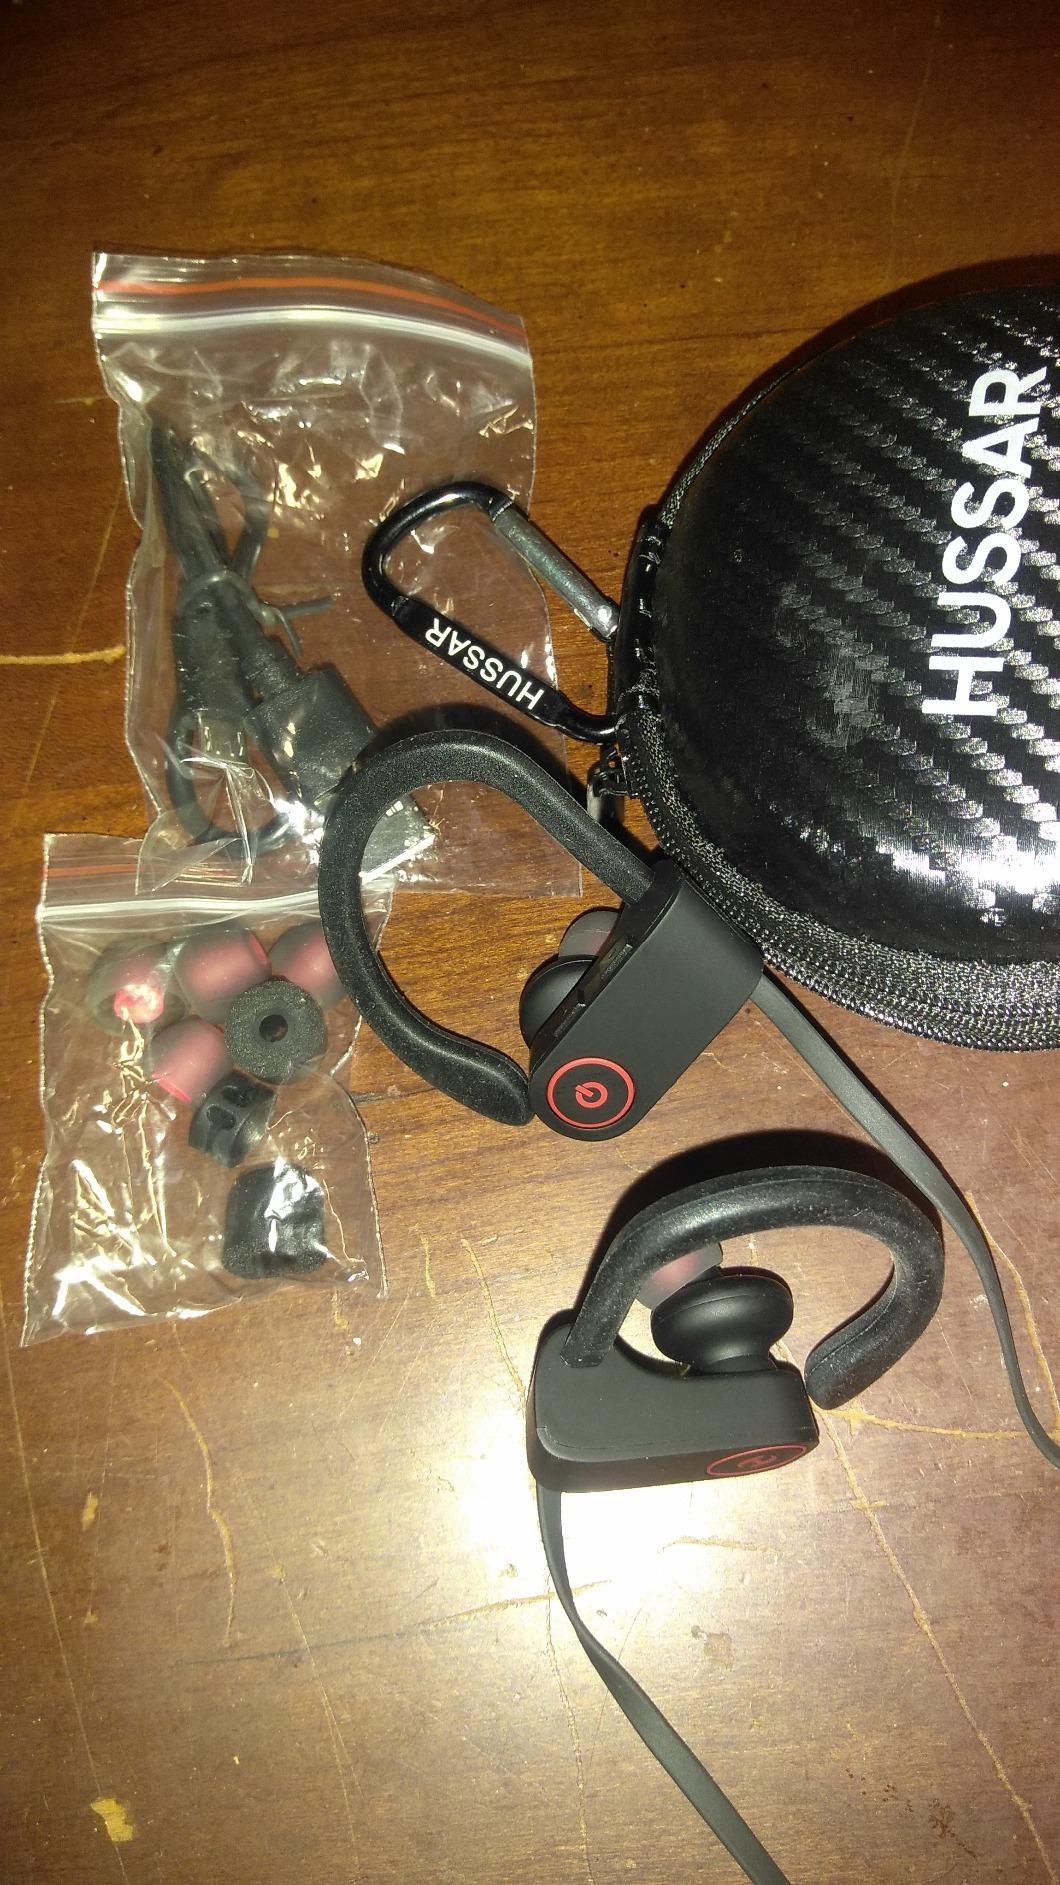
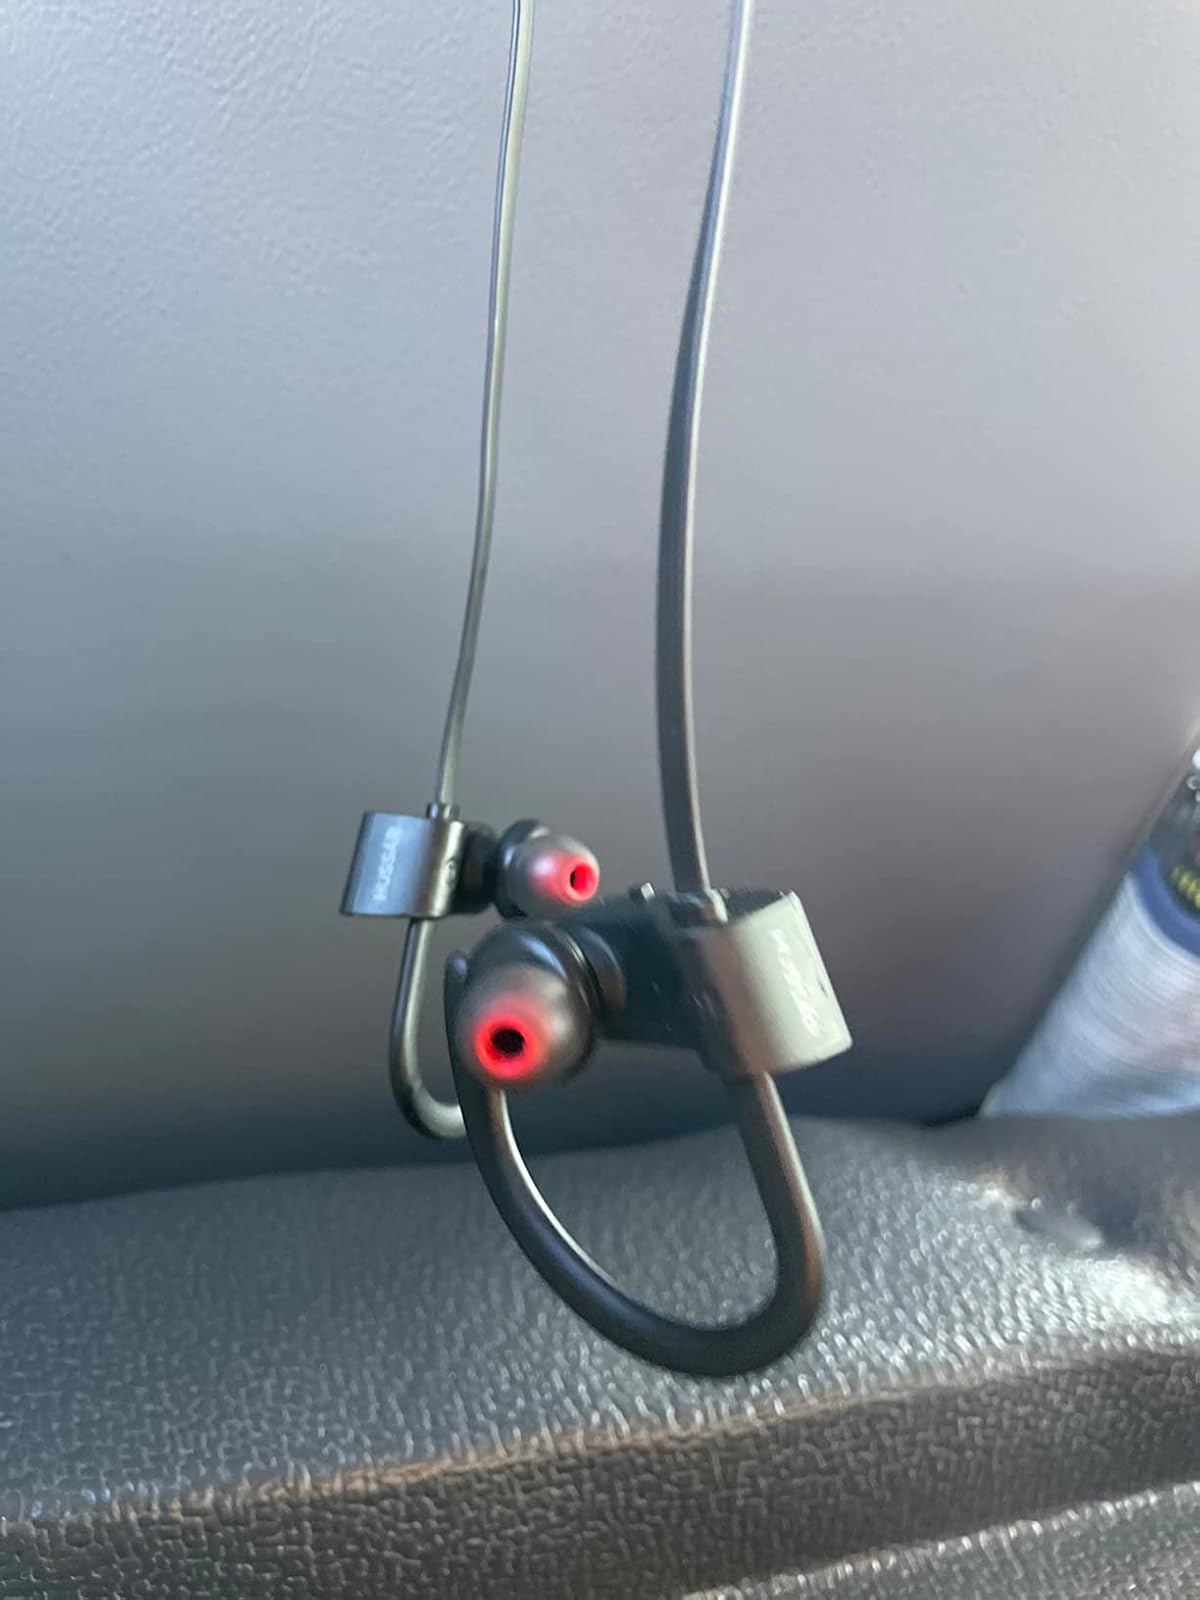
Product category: headphones
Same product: yes